Felice D. Gaer

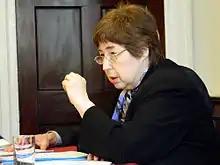
Gaer in 2013

Felice Diane Gaer (June 16, 1946 – November 9, 2024) was an American human rights defender and advocate. She worked on human rights matters and was a longstanding member and the former chair of the United States Commission on International Religious Freedom. She was a member of the US National Commission to UNESCO.